Hush Hush; Hush Hush

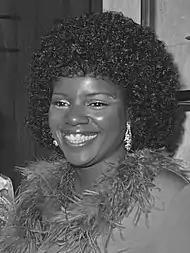
The remix of the song contains an interpolation of Gloria Gaynor's ("pictured") "I Will Survive" (1978).

In March 2009, it was announced that "Doll Domination" would be reissued in different editions to include new songs including an up-tempo remix of "Hush Hush" titled "Hush Hush; Hush Hush". The remixed version was first performed by Scherzinger at their second concert tour, Doll Domination Tour (2009), during the section where each member performed solo. Freddie Perren and Dino Fekaris received co-writing credits for the song, for containing interpolations of Gloria Gaynor's "I Will Survive" (1978) and includes quotation of the original string arrangement by David Blumberg. "Hush Hush; Hush Hush" was produced by Fair, Dave Audé and Quiz & Larossi while Scherzinger handled vocal production and arrangement with Fair. The remix was described as a "dated faux-disco mess" by Nick Levine of Digital Spy.